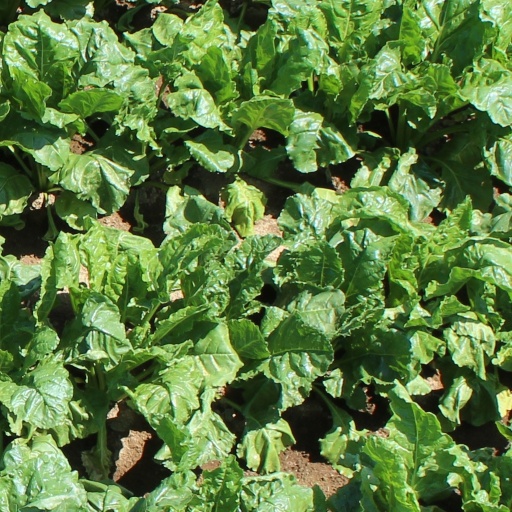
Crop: sugar beet